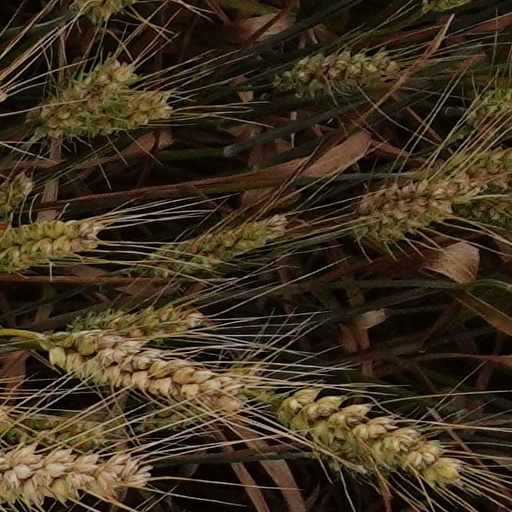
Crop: wheat